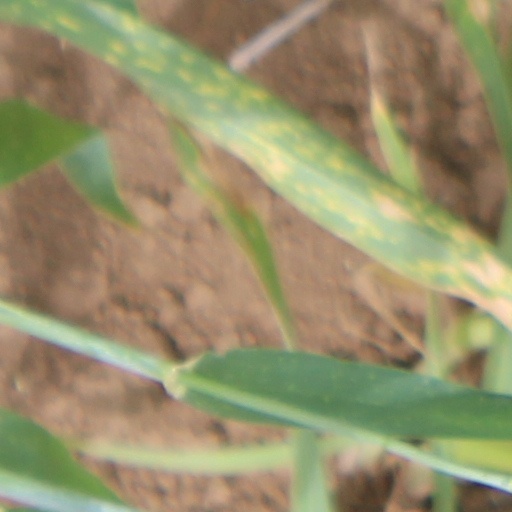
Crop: wheat